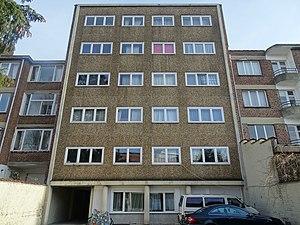
Façade arrière sur cour
Le numéro 116 de l'avenue Brigade Piron est un immeuble à appartements de style moderniste édifié par l'architecte Marcel Lambrichs en 1953-1955, situé sur la commune de Molenbeek-Saint-Jean.